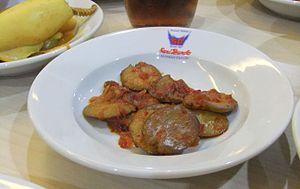
Archidendron pauciflorum, appelé localement jengkol ou jering, est une espèce de plantes dicotylédones de la famille des Fabaceae, sous-famille des Mimosoideae, originaire d'Asie du Sud-Est.